Battle of Willems

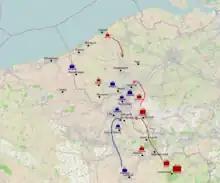
French and Allied movements prior to the battle of Willems and Courtrai. After the battle of Mouscron and the surrender of Landrecies, Coburg sends York's corps, now freed up from the siege, to Tournai to reinforce Clerfayt and attack Pichegru, hopefully from a position of numerical superiority. However, Pichegru also calls up reinforcements of his own from Cambrai.

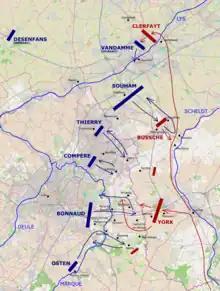
The battle of WIllems, showing Clefayt's attack on Courtrai and York's advance to attempt to cut off Souham etc off from Lille. Bonnaud's arrival as reinforcement on the scene led to a clash with York and Bonnaud's retreat, and the consequent withdrawal of the entire French army to their starting positions. Meanwhile, Clerfayt pushes Vandamme back into the suburbs of Courtrai.

As soon as Landrecies fell, Coburg sent York with the remainder of his corps to Tournai. Heavy rains slowed York's column so that it was 3 May before it rejoined Erskine's force at Tournai. York sent a detachment west to Marquain and Lamain to relieve 5,000 of Clerfayt's soldiers who were guarding those places. Near Tournai, York's corps numbered 18,000, Clerfayt's corps counted 19,000, and Georg Wilhelm von dem Bussche's Hanoverian division had 4,000–6,000 men at Warcoing and Espierre. Included in Clerfayt's total was a new British brigade under Richard Whyte (12th Foot, 38th Foot, 55th Foot, and 8th Light Dragoons) that was marching from Ostend and had not yet joined.